Roméo Dallaire

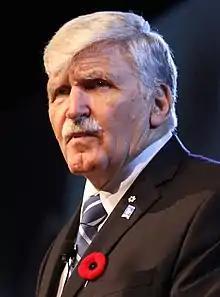
Roméo Dallaire in 2017

Roméo Antonius Dallaire (born June 25, 1946) is a retired Canadian politician and military officer who was a senator from Quebec from 2005 to 2014, and a lieutenant-general in the Canadian Armed Forces. He notably was the force commander of UNAMIR, the United Nations peacekeeping mission in Rwanda between 1993 and 1994, during the Rwandan genocide. Dallaire was a Senior Fellow at the Montreal Institute for Genocide and Human Rights Studies (MIGS) and co-director of the MIGS Will to Intervene Project.